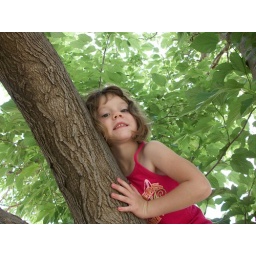
A monkey in my tree